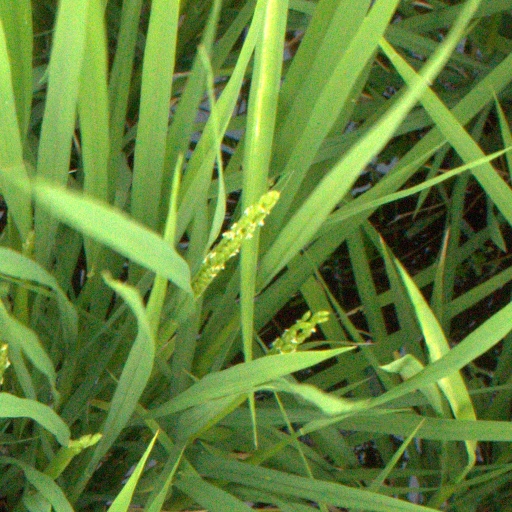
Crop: rice